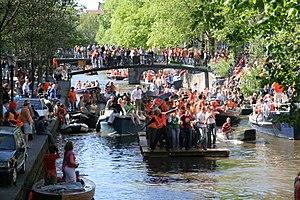
Amsterdam est la capitale des Pays-Bas, bien que le gouvernement ainsi que la plupart des institutions nationales siègent à La Haye. Sur la base des chiffres de l'année 2017, la commune d'Amsterdam compte plus de 850 000 habitants, appelés Amstellodamois, ce qui en fait la commune néerlandaise la plus peuplée. Elle est située au cœur de la région d'Amsterdam, regroupant environ 1 350 000 habitants. L'aire urbaine, qui rassemble plus de 2 400 000 résidents fait elle-même partie d'une conurbation appelée Randstad qui compte 7 100 000 habitants. La ville est la plus grande de Hollande-Septentrionale, mais n'est cependant pas le chef-lieu de la province, ce dernier étant Haarlem, situé à 19 kilomètres à l'ouest d'Amsterdam.